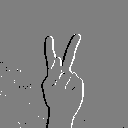
ASL letter: k